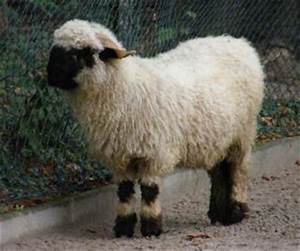
Label: sheep